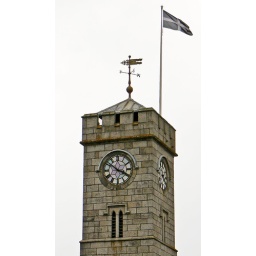
from the clock tower, Redruth. Built 1828 to replace a wooden tower and raised in 1904.